Vologda Oblast

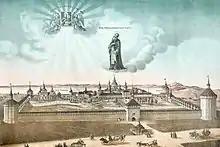
View of Kirillo-Belozersky Monastery. A lithograph from 1897

The area of Vologda Oblast was settled by Finnic peoples in prehistory, and most of the toponyms in the region are in fact Finnic. Vepsians, who still live in the west of the oblast, are the descendants of that population. Subsequently, the area was colonized by the Russians. Belozersk was mentioned in chronicles in 862 as one of the oldest towns in Russia. Much of the area was controlled by the Novgorod Republic, in particular, Totma was founded in 1152. Veliky Ustyug and the west of the current territory of the Oblast, with Belozersk and Ustyuzhna, belonged to the Vladimir-Suzdal Principality and were constantly threatened by Novgorod. Not later than in the 13th century the Novgorod merchants already reached the White Sea. They reached the area by using the waterways. The main waterway to the White Sea was the Northern Dvina, and Novgorod merchants used the Volga and its tributary, the Sheksna, along the Slavyanka River into Lake Nikolskoye, then the boats were taken by land to Lake Blagoveshchenskoye, from there downstream along the Porozovitsa River into Lake Kubenskoye and further to the Sukhona and the Northern Dvina.